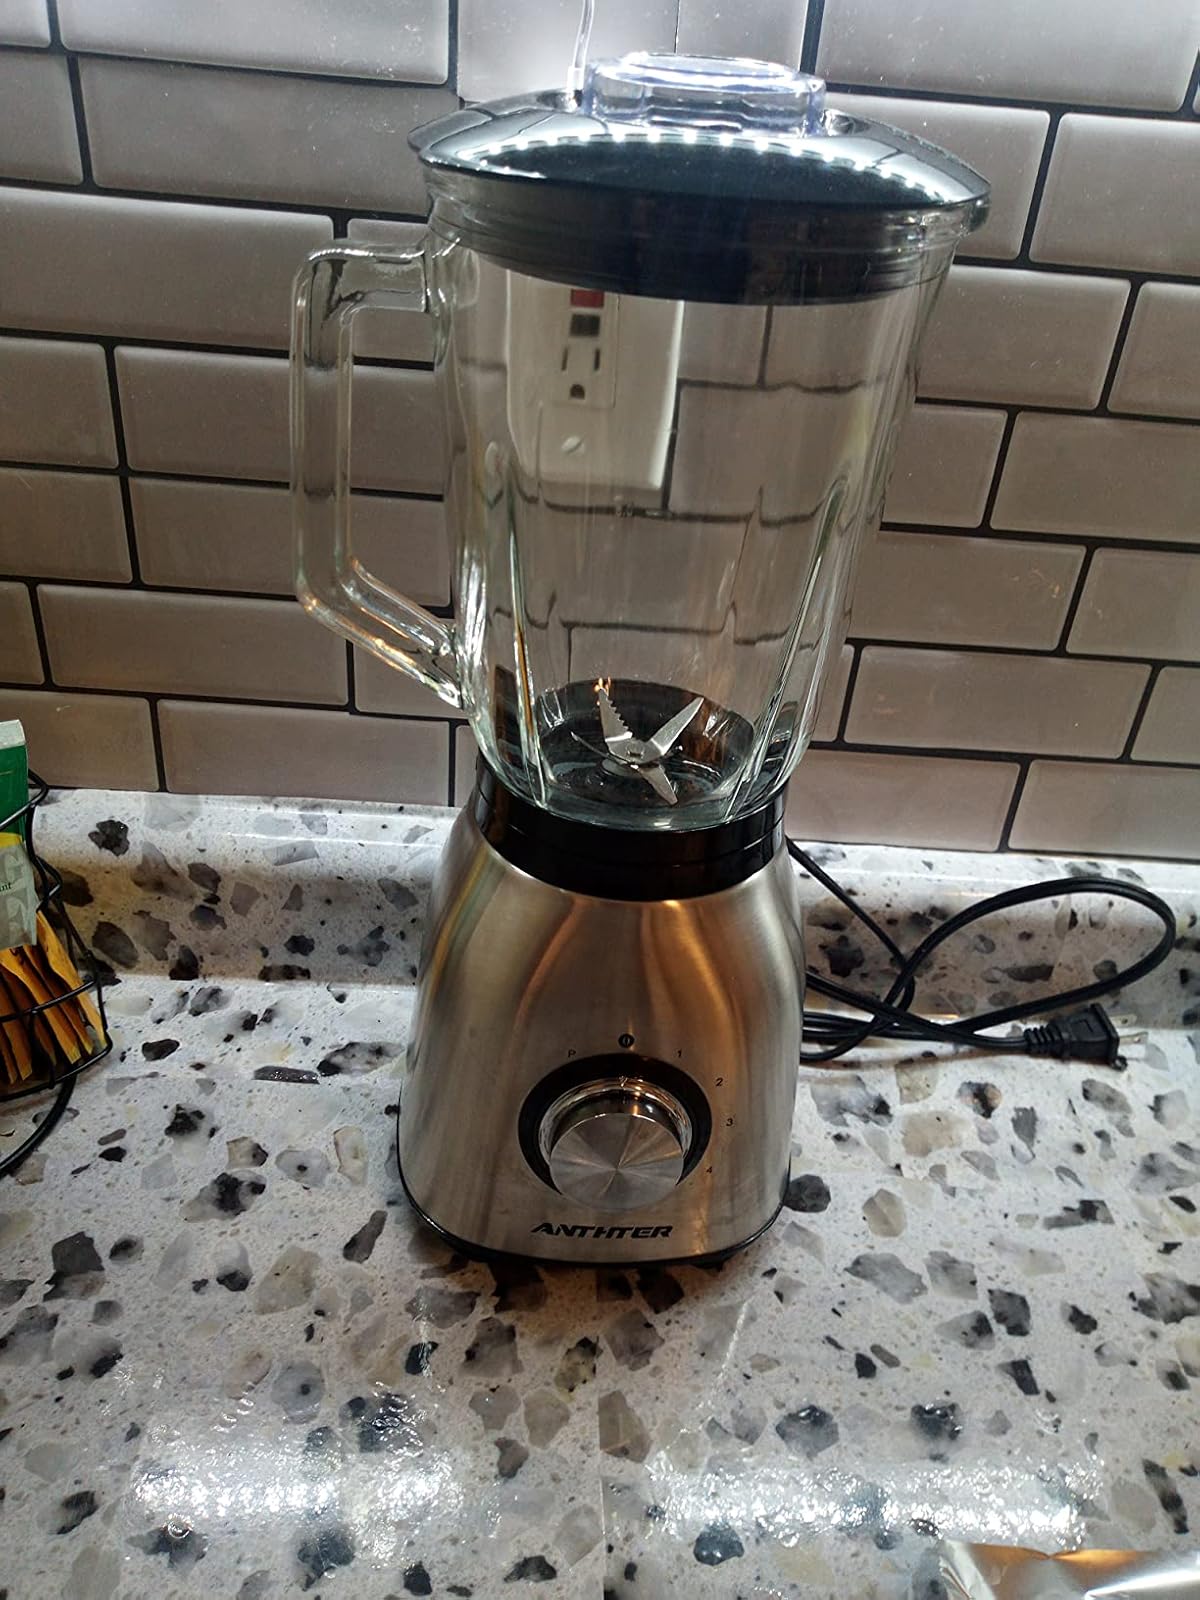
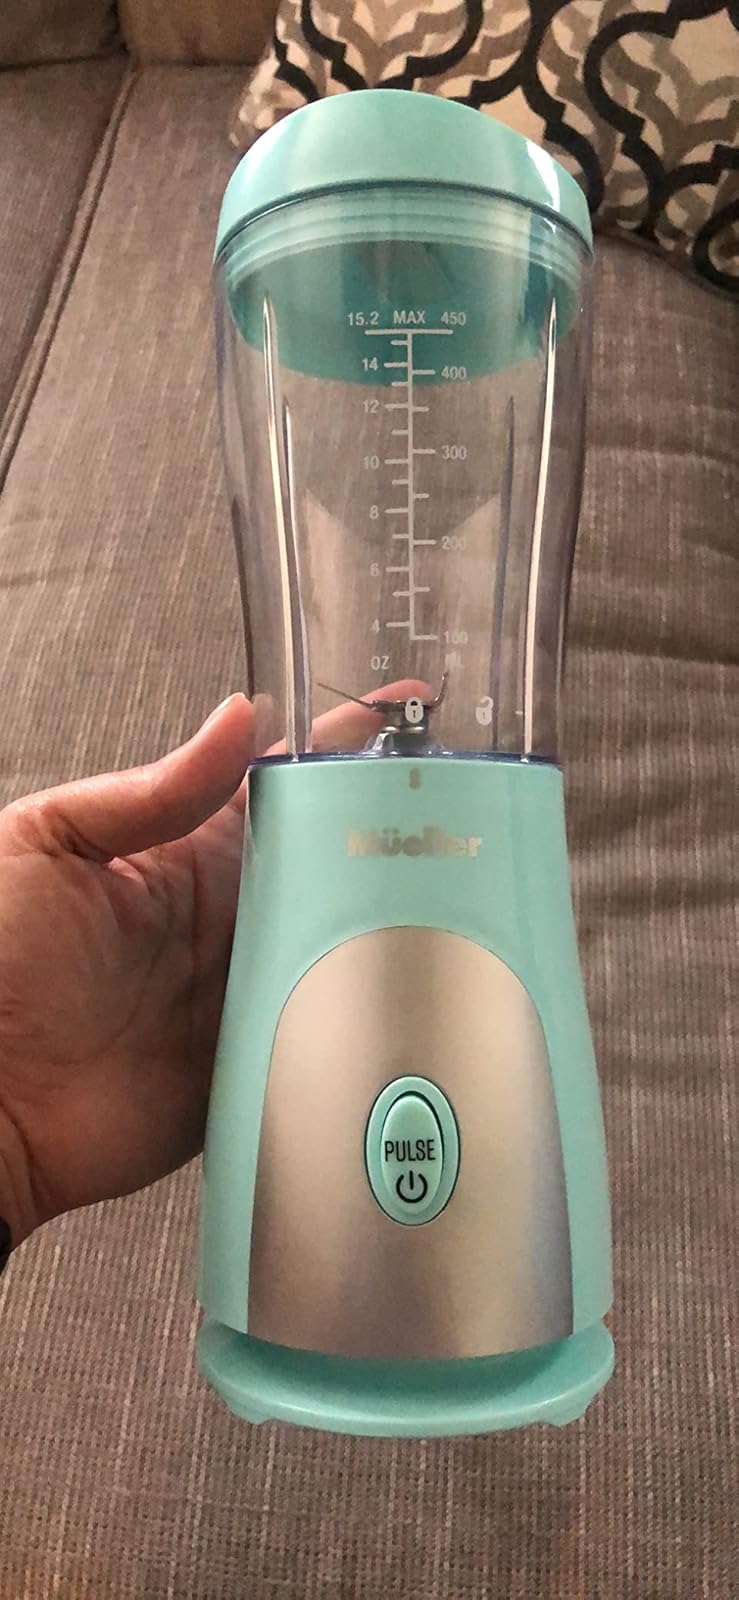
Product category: items_blender
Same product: no